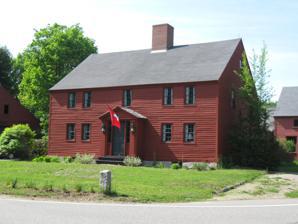
Building: Elijah Locke House
Country: United States of America
Year built: 1739
Historic house in New Hampshire, United States United States historic place Elijah Locke House U.S. National Register of Historic Places Show map of New Hampshire Show map of the United States Location 5 Grove Rd., Rye, New Hampshire Coordinates 42°59′45″N 70°46′29″W / 42.99583°N 70.77472°W / 42.99583; -70.77472 Area 0.6 acres (0.24 ha) Built 1739 ( 1739 ) Built by Locke, William; Locke, Elijah NRHP reference No. 79000206 Added to NRHP December 19, 1979 The Elijah Locke House is a historic house at 5 Grove Road in Rye, New Hampshire .  Traditionally ascribed a construction date of 1739, it is one of the oldest surviving buildings in New Hampshire's Seacoast region. It was listed on the National Register of Historic Places in 1979. Description and history The Elijah Locke House stands in a rural residential setting in central southern Rye, at the junction of Grove and Central Roads.  It is a 2 + 1 ⁄ 2 -story wood-frame structure, with a side-gable roof, central chimney, and clapboarded exterior. It has a typical Georgian facade, five bays wide with a central entrance, and a rear single-story addition (also an 18th-century structure).  The entrance is a projecting gabled section, with the door framed by pilasters and a gabled pediment.  The interior has been sensitively modernized, retaining some original features.  Outbuildings on the property include a barn and carriage house, both of which appear to date to the second quarter of the 19th century.  Two other outbuildings of 19th century origin have been demolished. Captain John Locke was one of the earliest settlers of New Hampshire, arriving in 1644.  This house was built either by his son William in 1729, or his grandson Elijah in 1739; the latter date is found incised on one of the original roof beams.  John Locke was killed by Native Americans in 1696 ; William was a shopkeeper in Portsmouth .  The house has spent many years in (and out of) ownership by Locke's descendants. See also National Register of Historic Places listings in Rockingham County, New Hampshire References